Timeline of United States discoveries

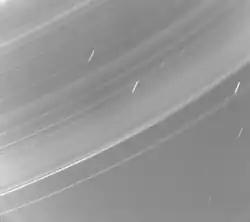
A long-exposure, high phase angle (172.5°) "Voyager 2" image of Uranus' inner rings. In forward-scattered light, dust bands not visible in other images can be seen, as well as the recognized rings.

In 1953, based on X-ray diffraction images and the information that the bases were paired, James D. Watson along with Francis Crick co-discovered what is now widely accepted as the first accurate double-helix model of DNA structure.